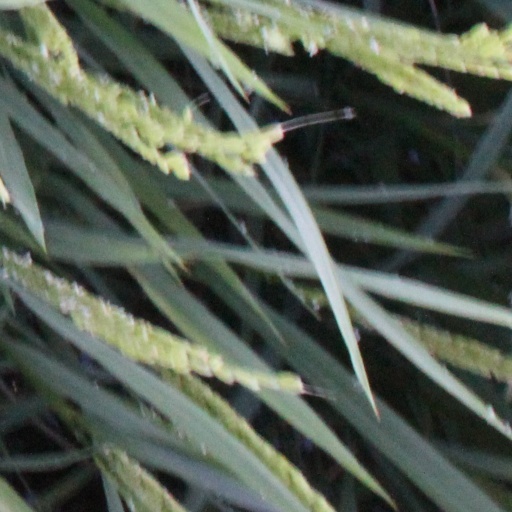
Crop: rice